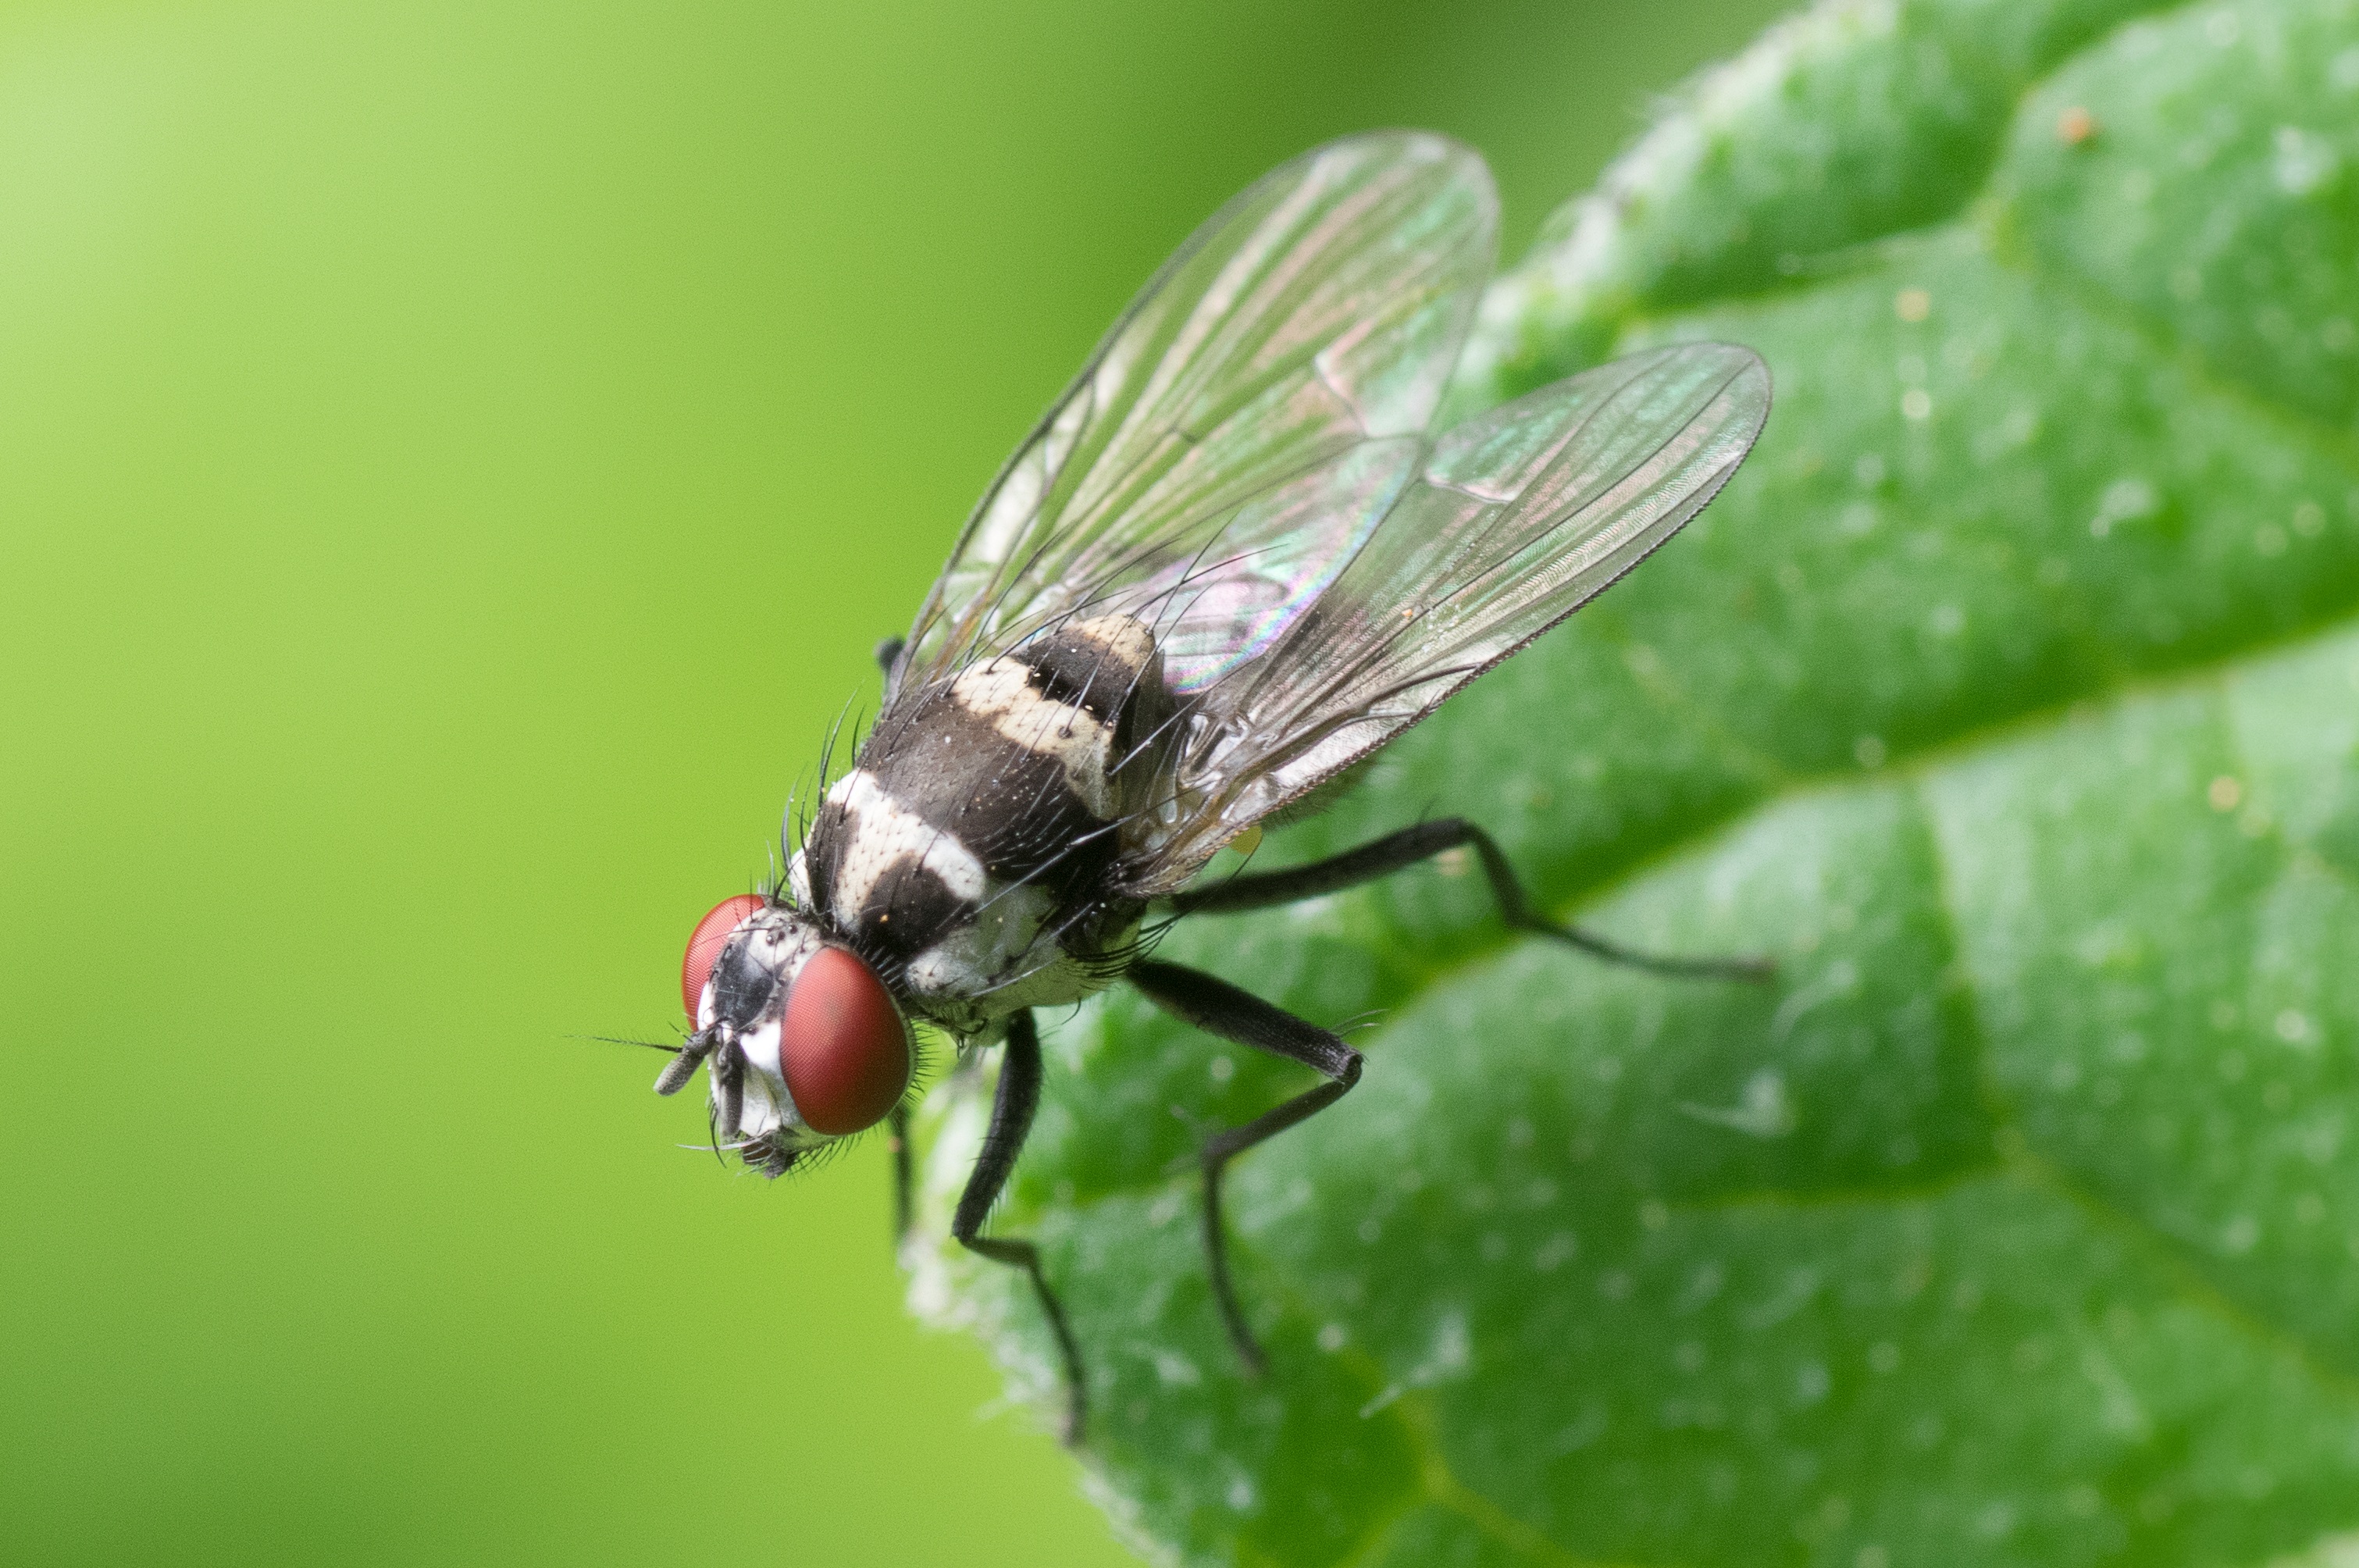
nature, photography, leaf, flower, animal, fly, wildlife, green, insect, macro, natural, bug, garden, fauna, invertebrate, close up, wings, pest, macro photography, arthropod, chitin, membrane winged insect, common fly